Sport in Uzbekistan

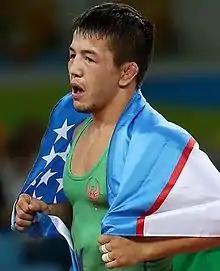
Elmurat Tasmuradov

Sports in Uzbekistan includes sports that are played worldwide, such as football, boxing, wrestling, futsal, and judo, as well as sports that originate in the country such as kurash, which is a type of upright wrestling, belbogli kurash, turon, and boyqurgan. Uzbekistan will host the 2024 FIFA Futsal World Cup and the 2025 Asian Youth Games.